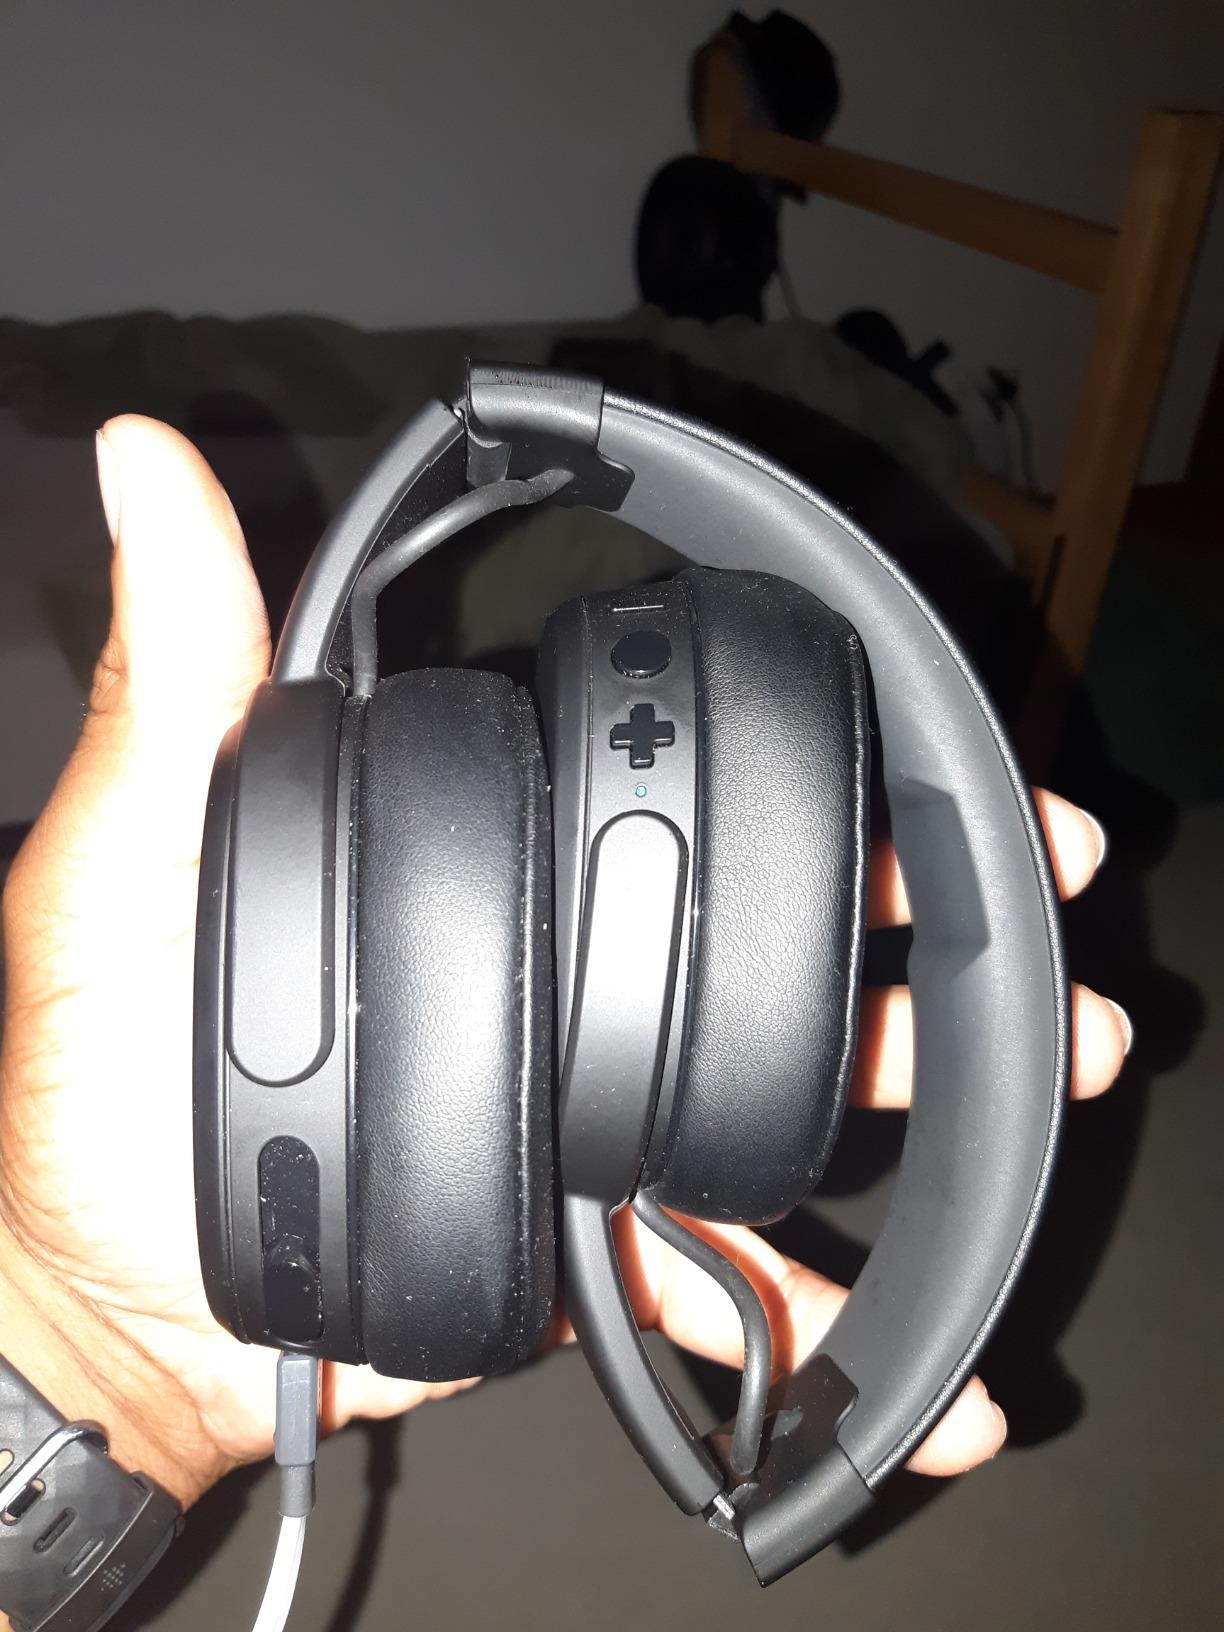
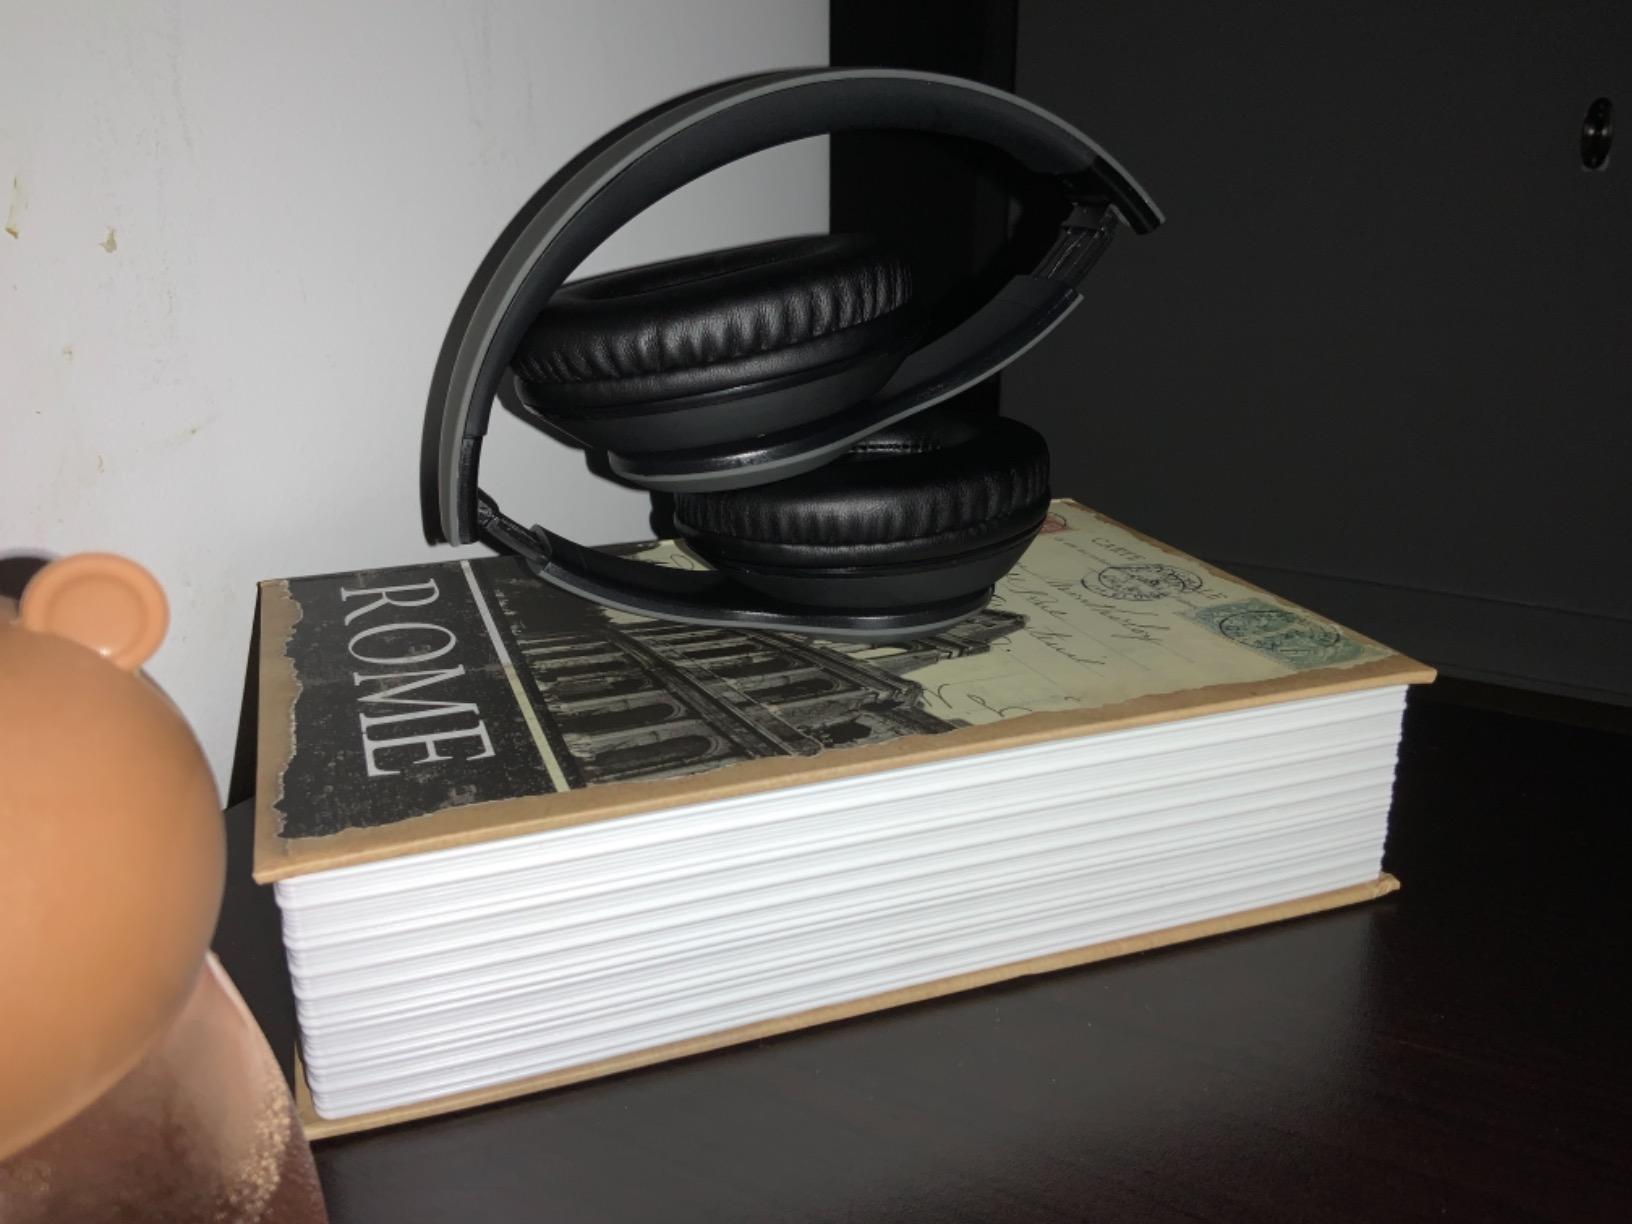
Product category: headphones
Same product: no